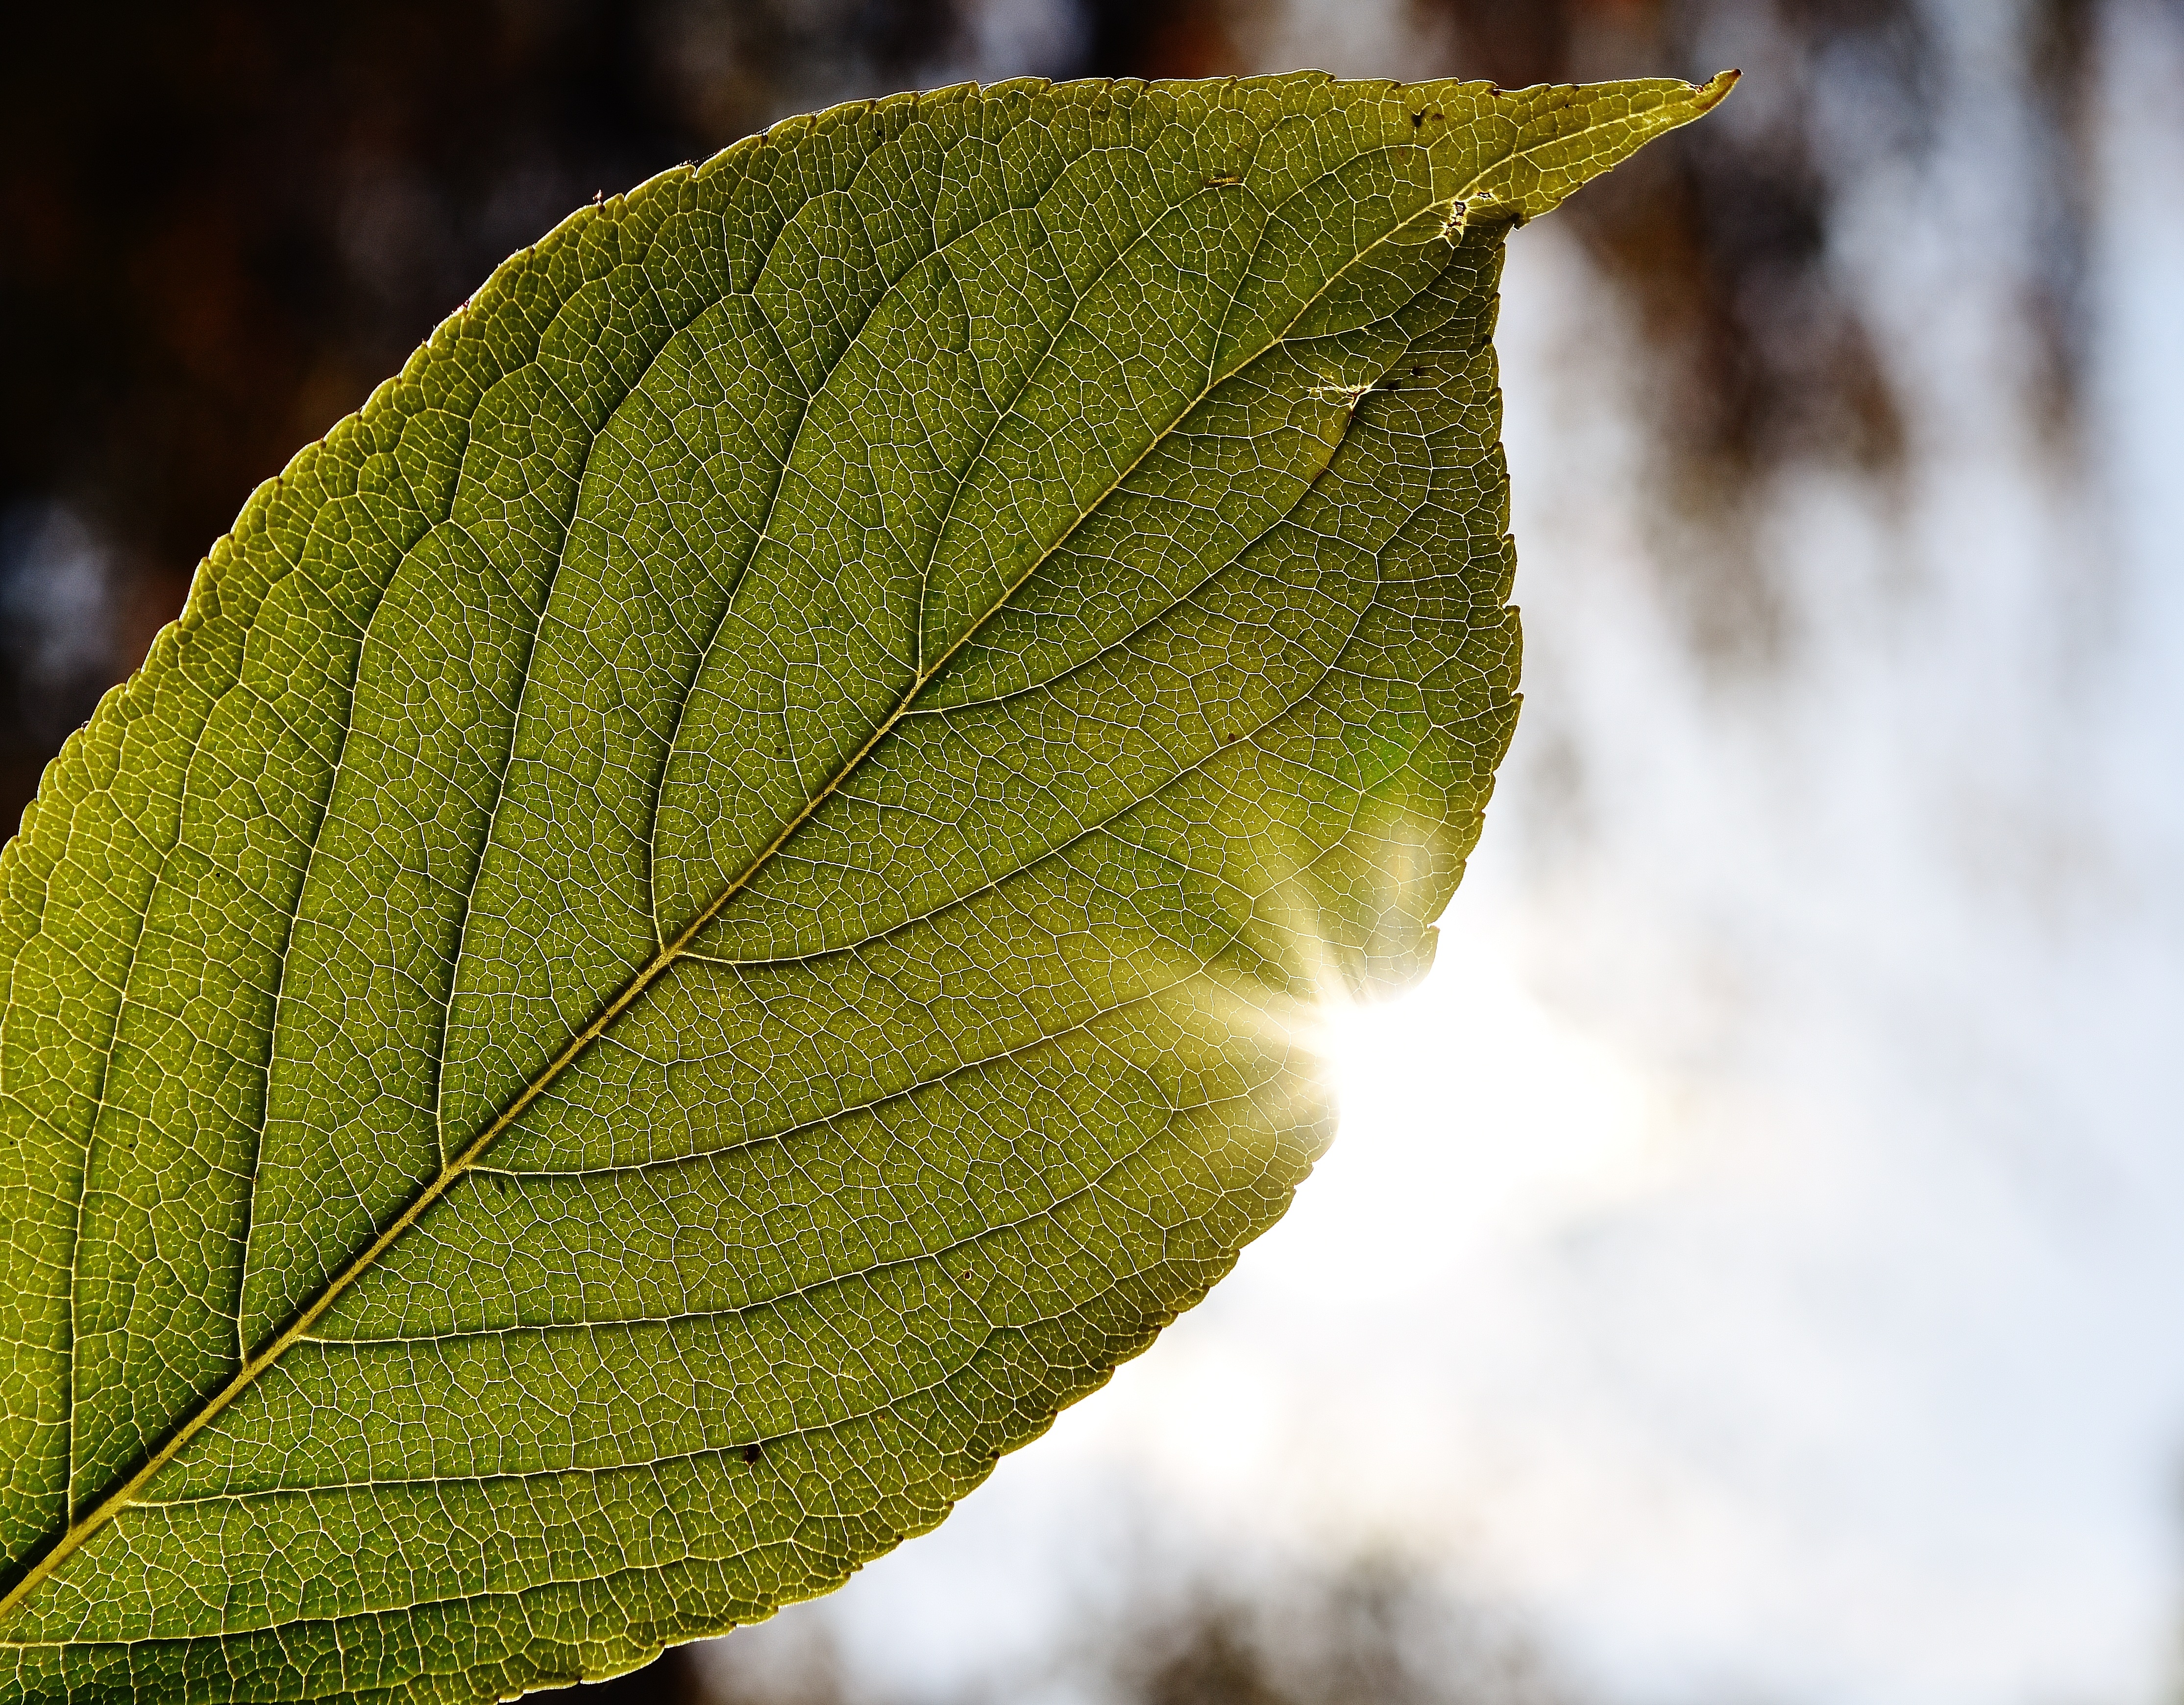
tree, nature, branch, plant, sun, sunlight, leaf, flower, green, autumn, botany, colorful, yellow, close, flora, season, close up, deciduous, back light, macro photography, plant stem, woody plant